2023 Egypt–Israel border shooting incident

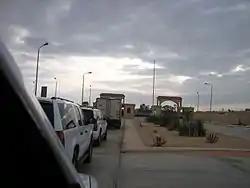
Nitzana Border Crossing (on the Egyptian side)

On 2 June 2023, a trooper of the Central Security Forces crossed over the Egypt–Israel border into Israeli territory, shooting three Israeli soldiers dead and injuring two others before he was killed in a shootout with the Israel Defense Forces.